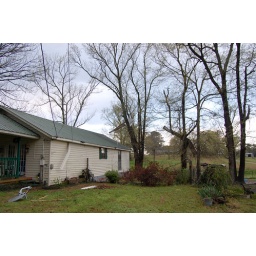
Pieces of tinroof from the old horse stable flew in the trees